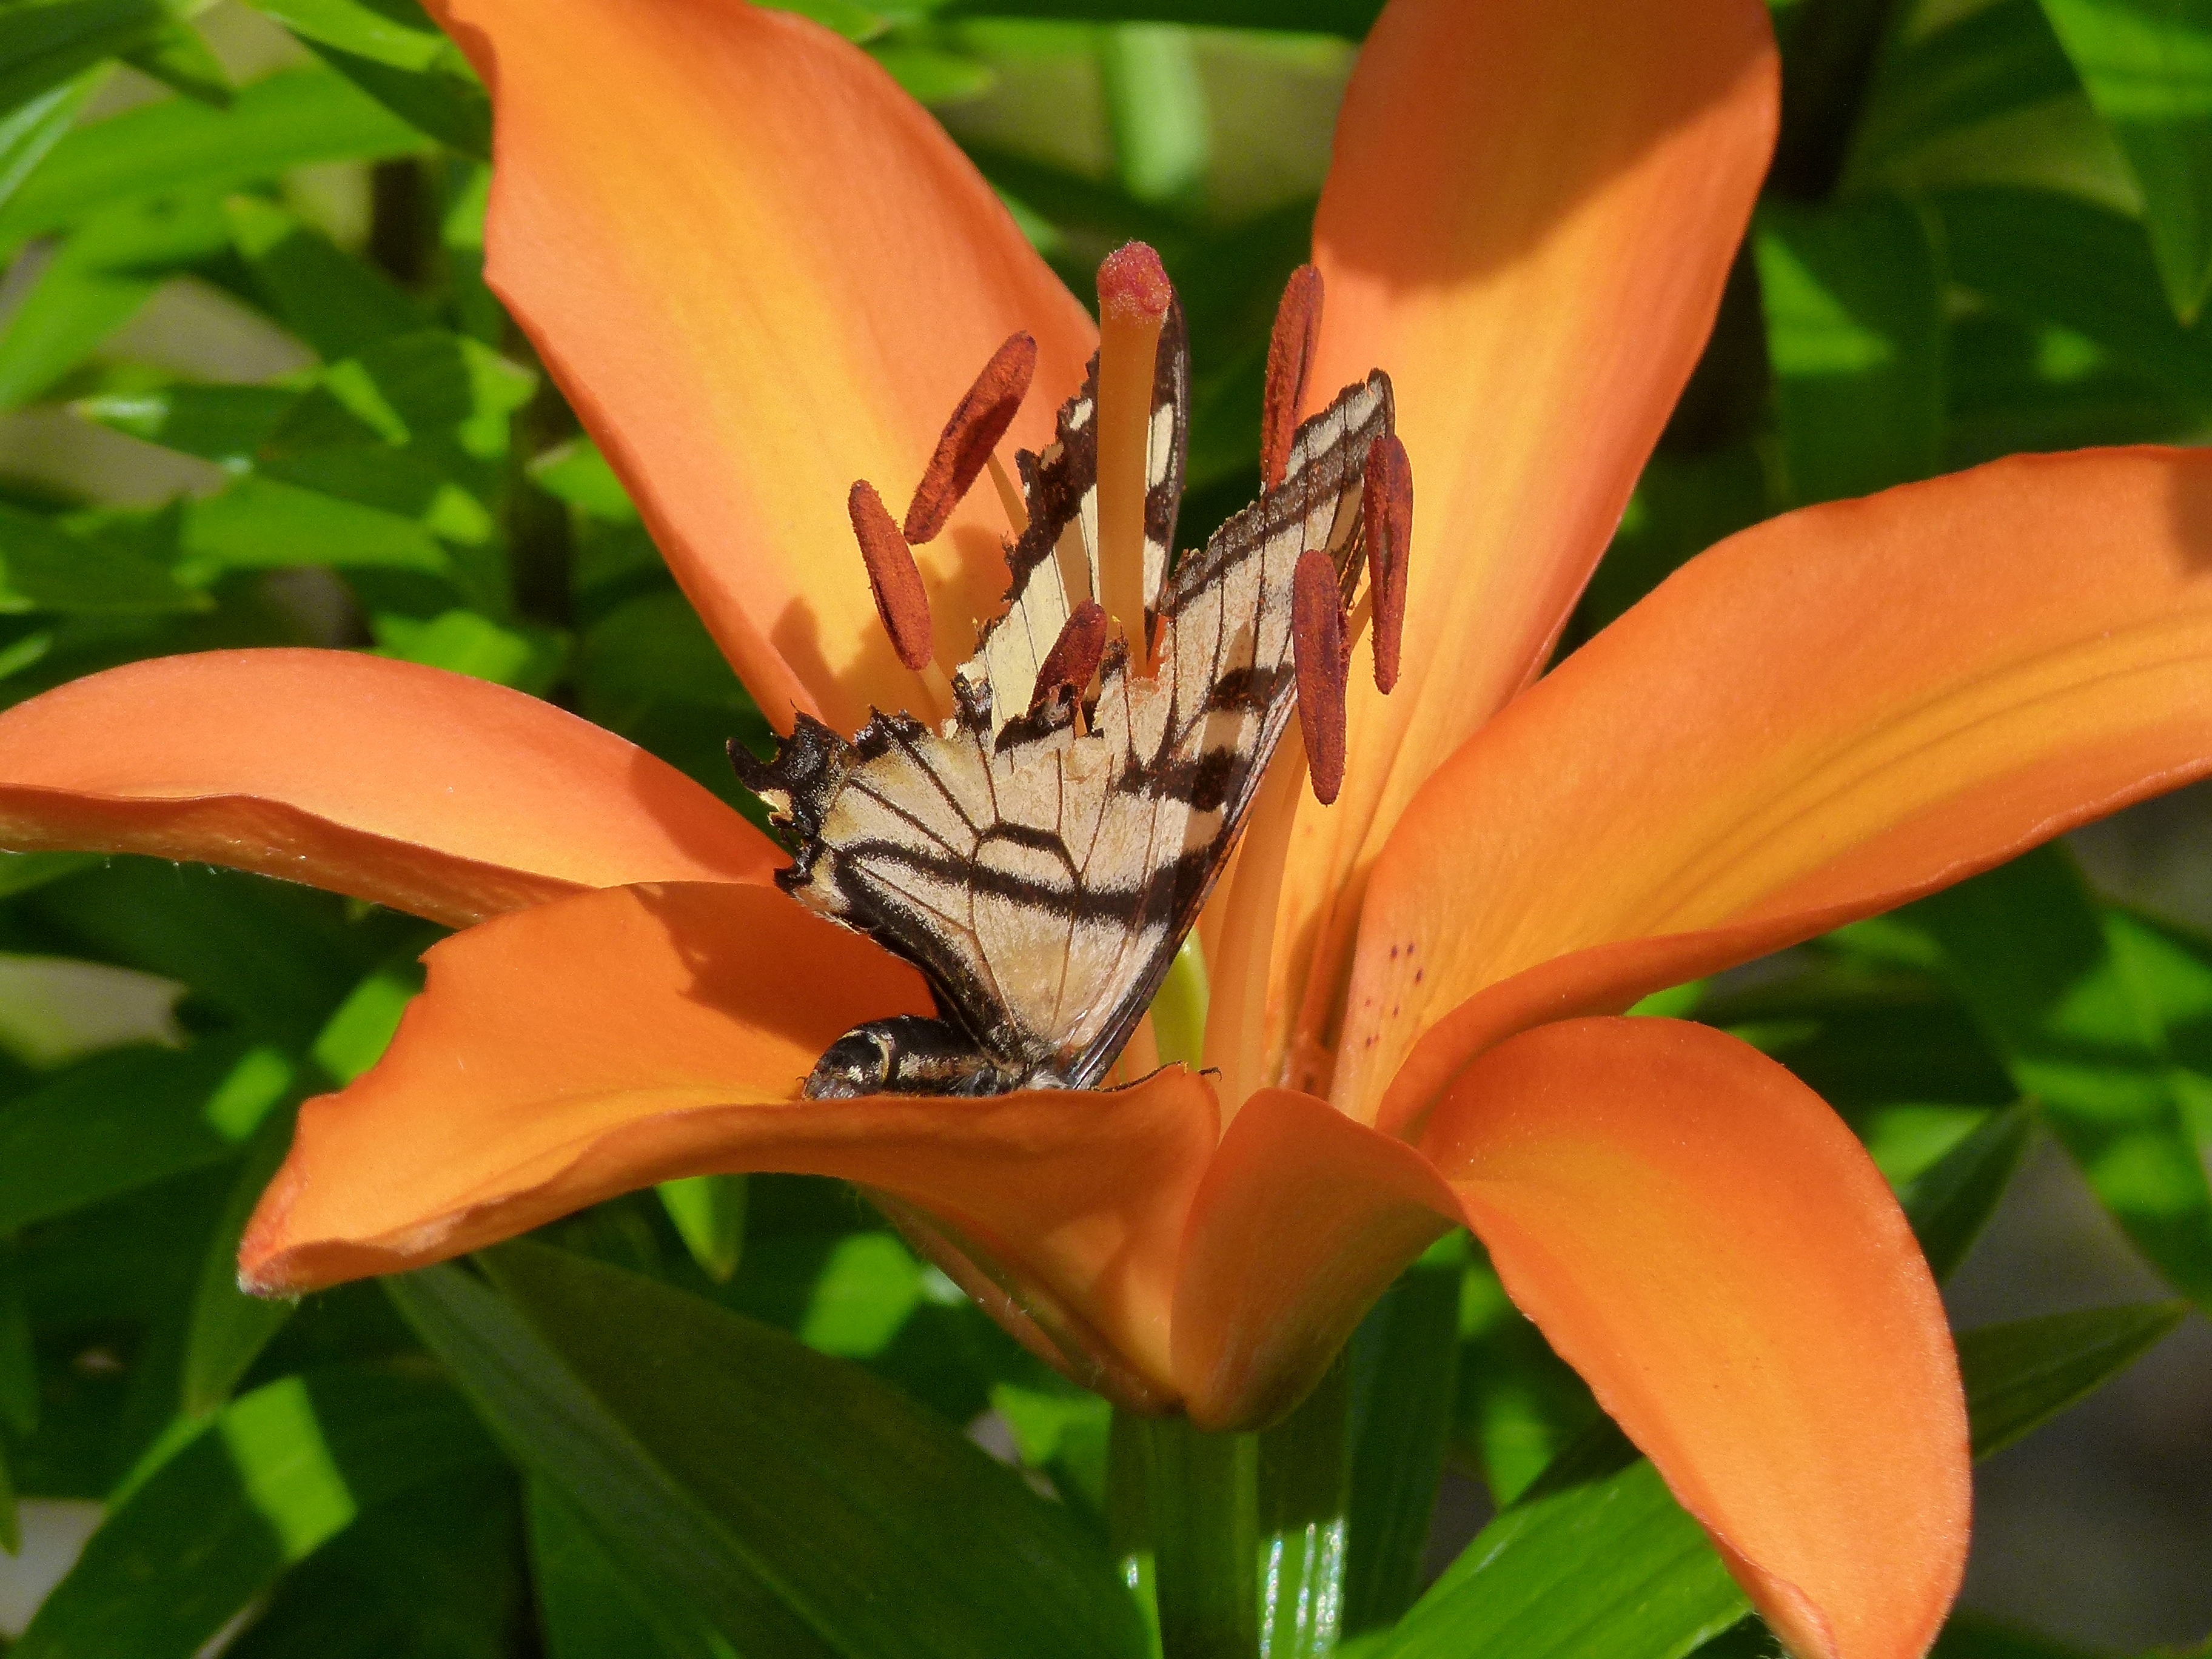
nature, plant, photography, leaf, flower, petal, bloom, summer, jungle, insect, macro, botany, butterfly, yellow, garden, flora, season, fauna, invertebrate, close up, bee, beautiful, lily, tropics, nectar, macro photography, flowering plant, pollinator, lilium bulbiferum, feuerlilie, moths and butterflies, orange day lily